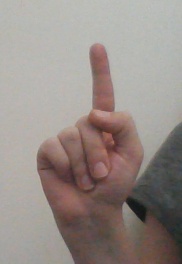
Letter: bb